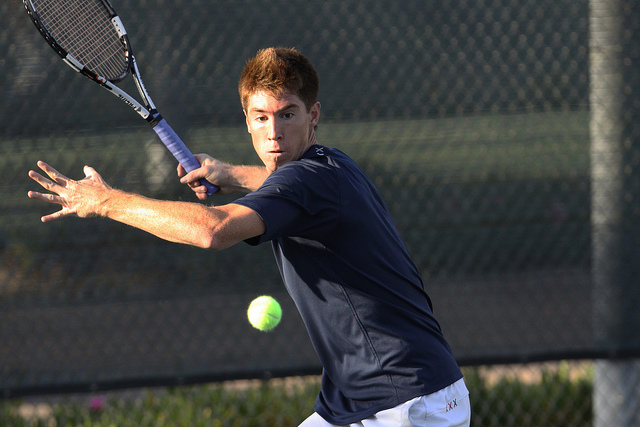
một người đàn ông đang vung vợt để đánh quả bóng tennis ở trước tấm lưới